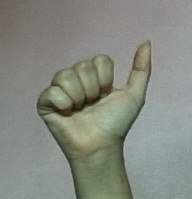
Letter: dhad